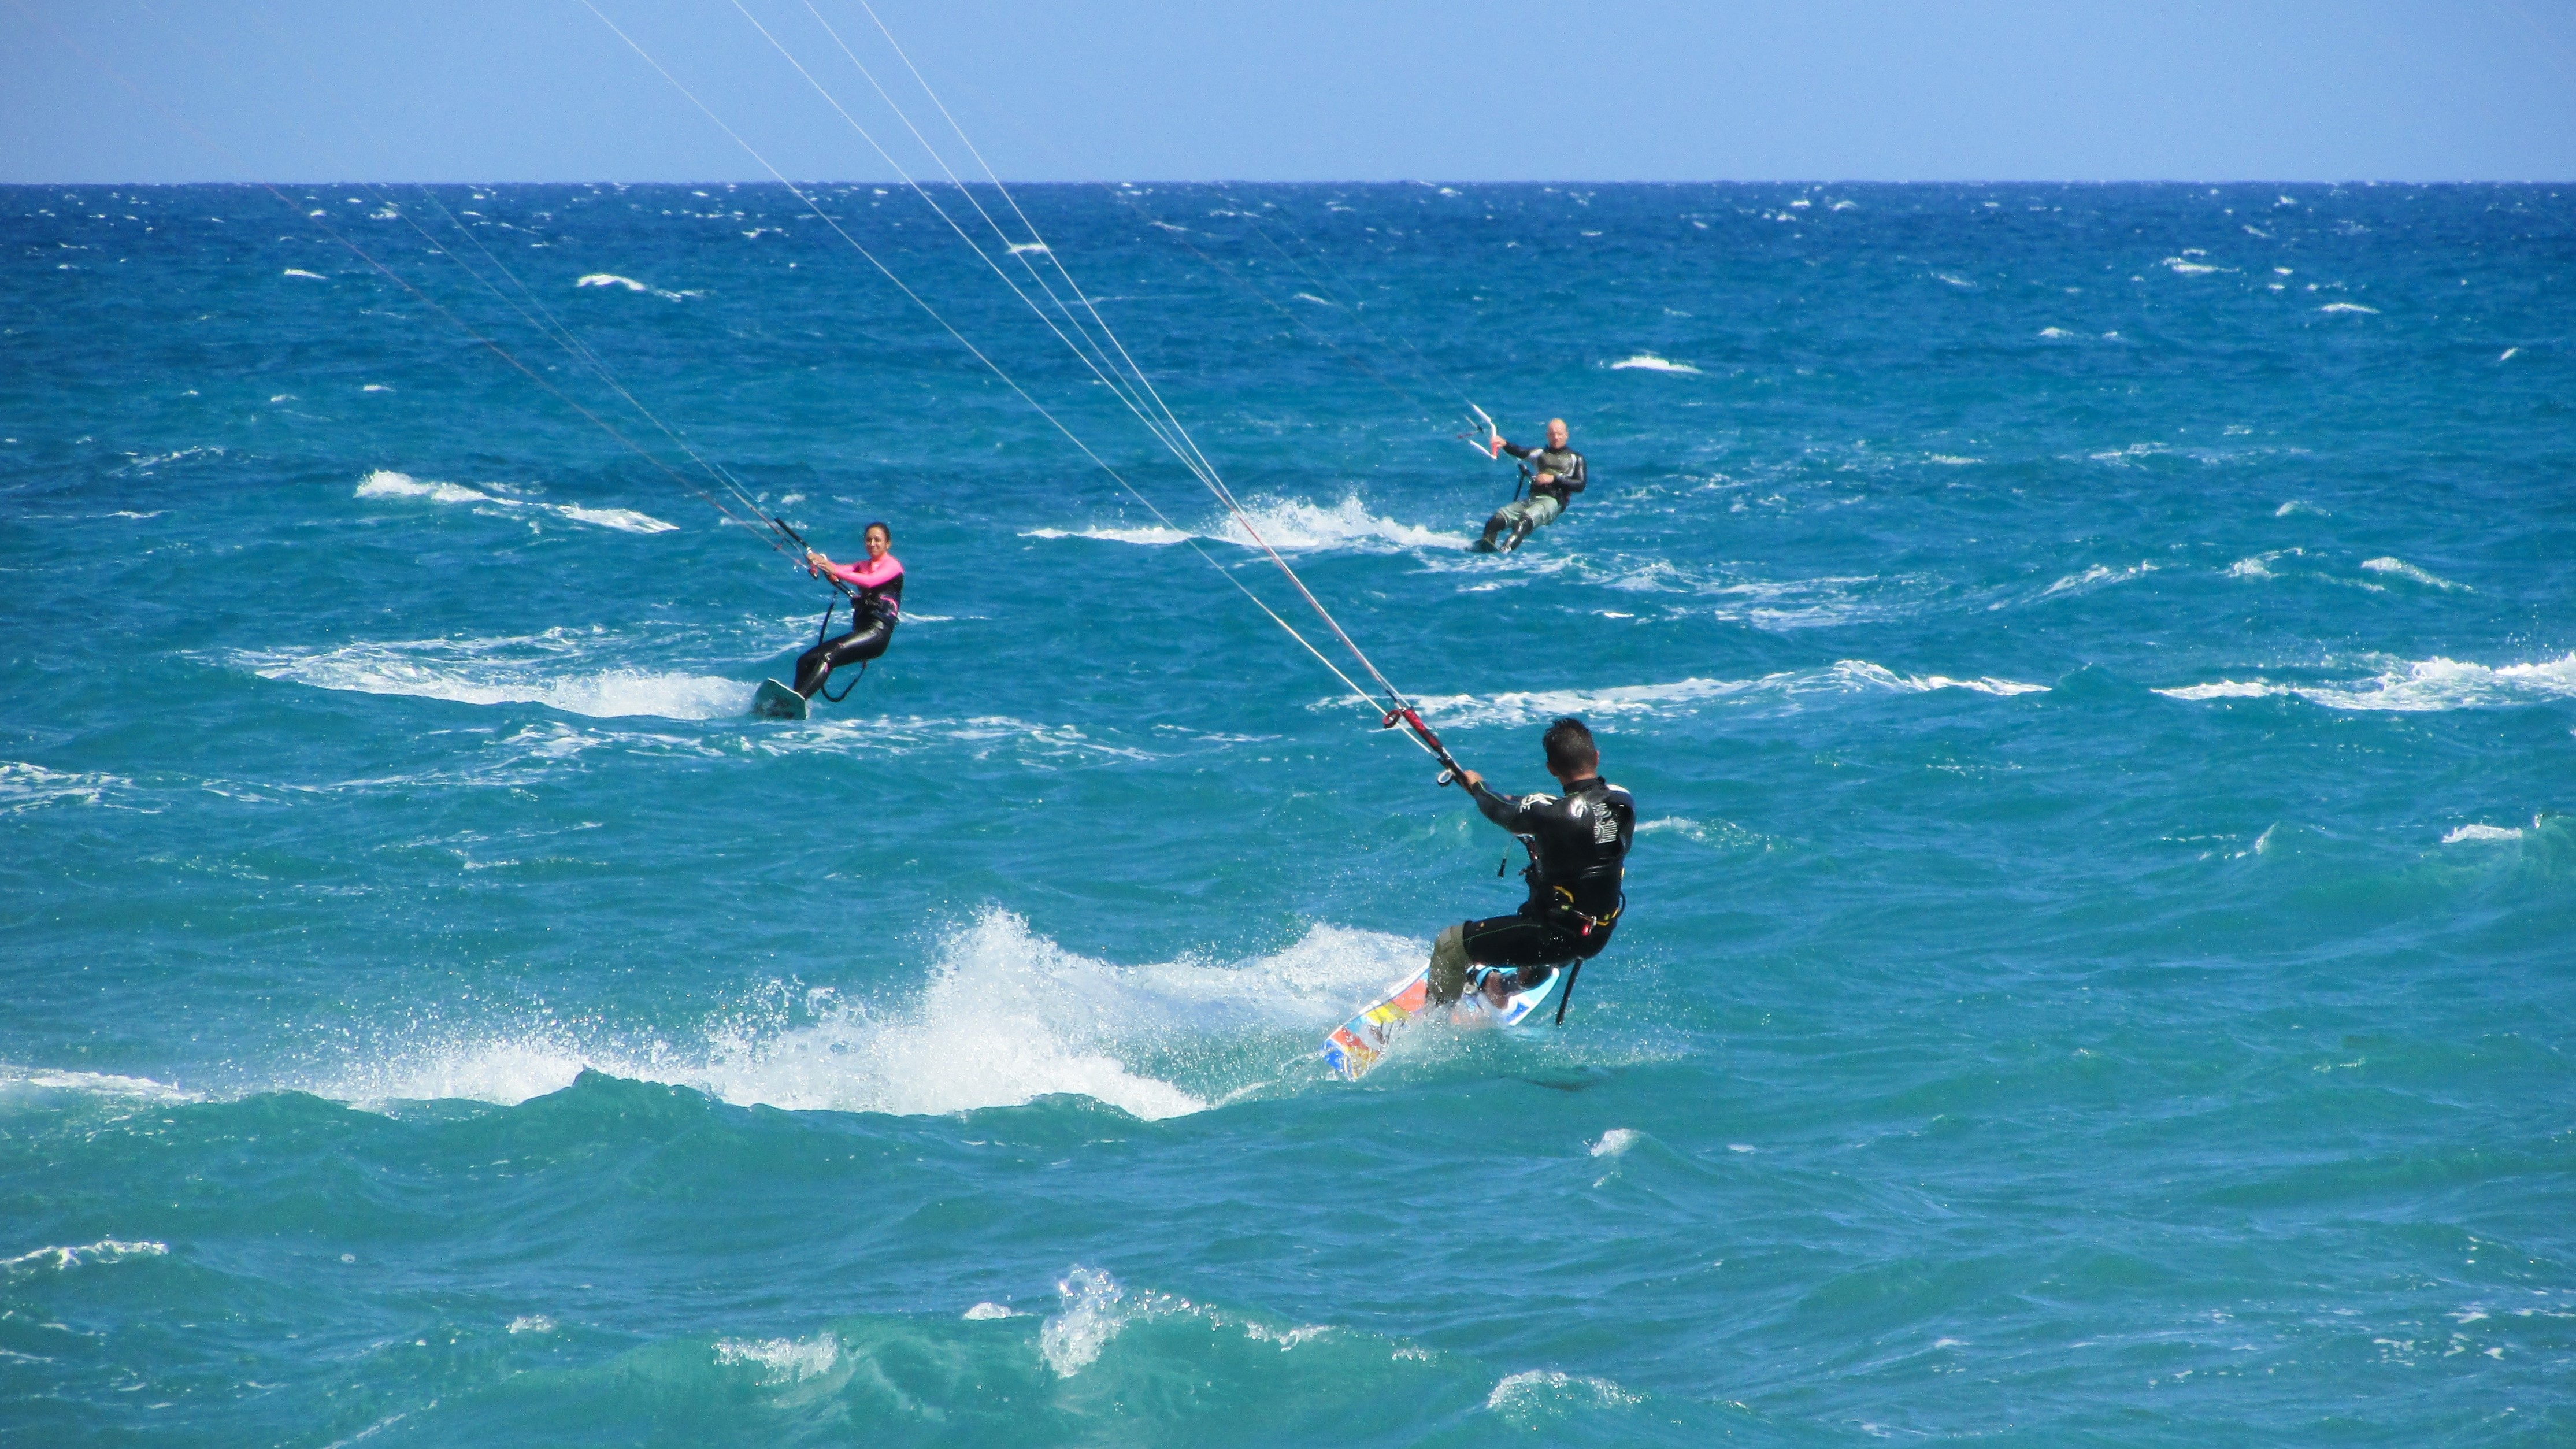
beach, sea, sport, wind, surfer, surf, kite, sailing, extreme, extreme sport, leisure, toy, activity, fun, sports, kitesurfing, active, kitesurf, kiteboarding, water sport, windsports, wind wave, boardsport, kite sports, individual sports